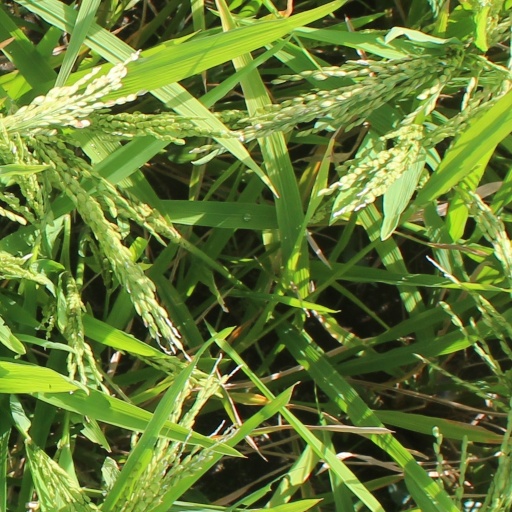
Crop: rice